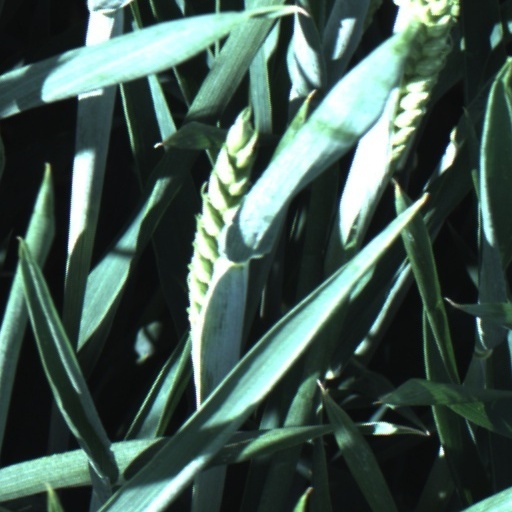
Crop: wheat